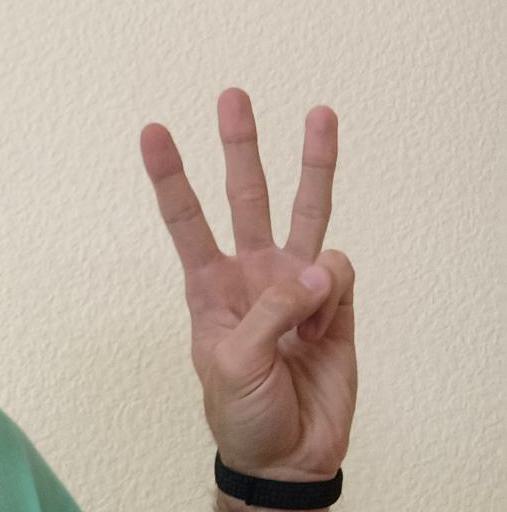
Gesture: three